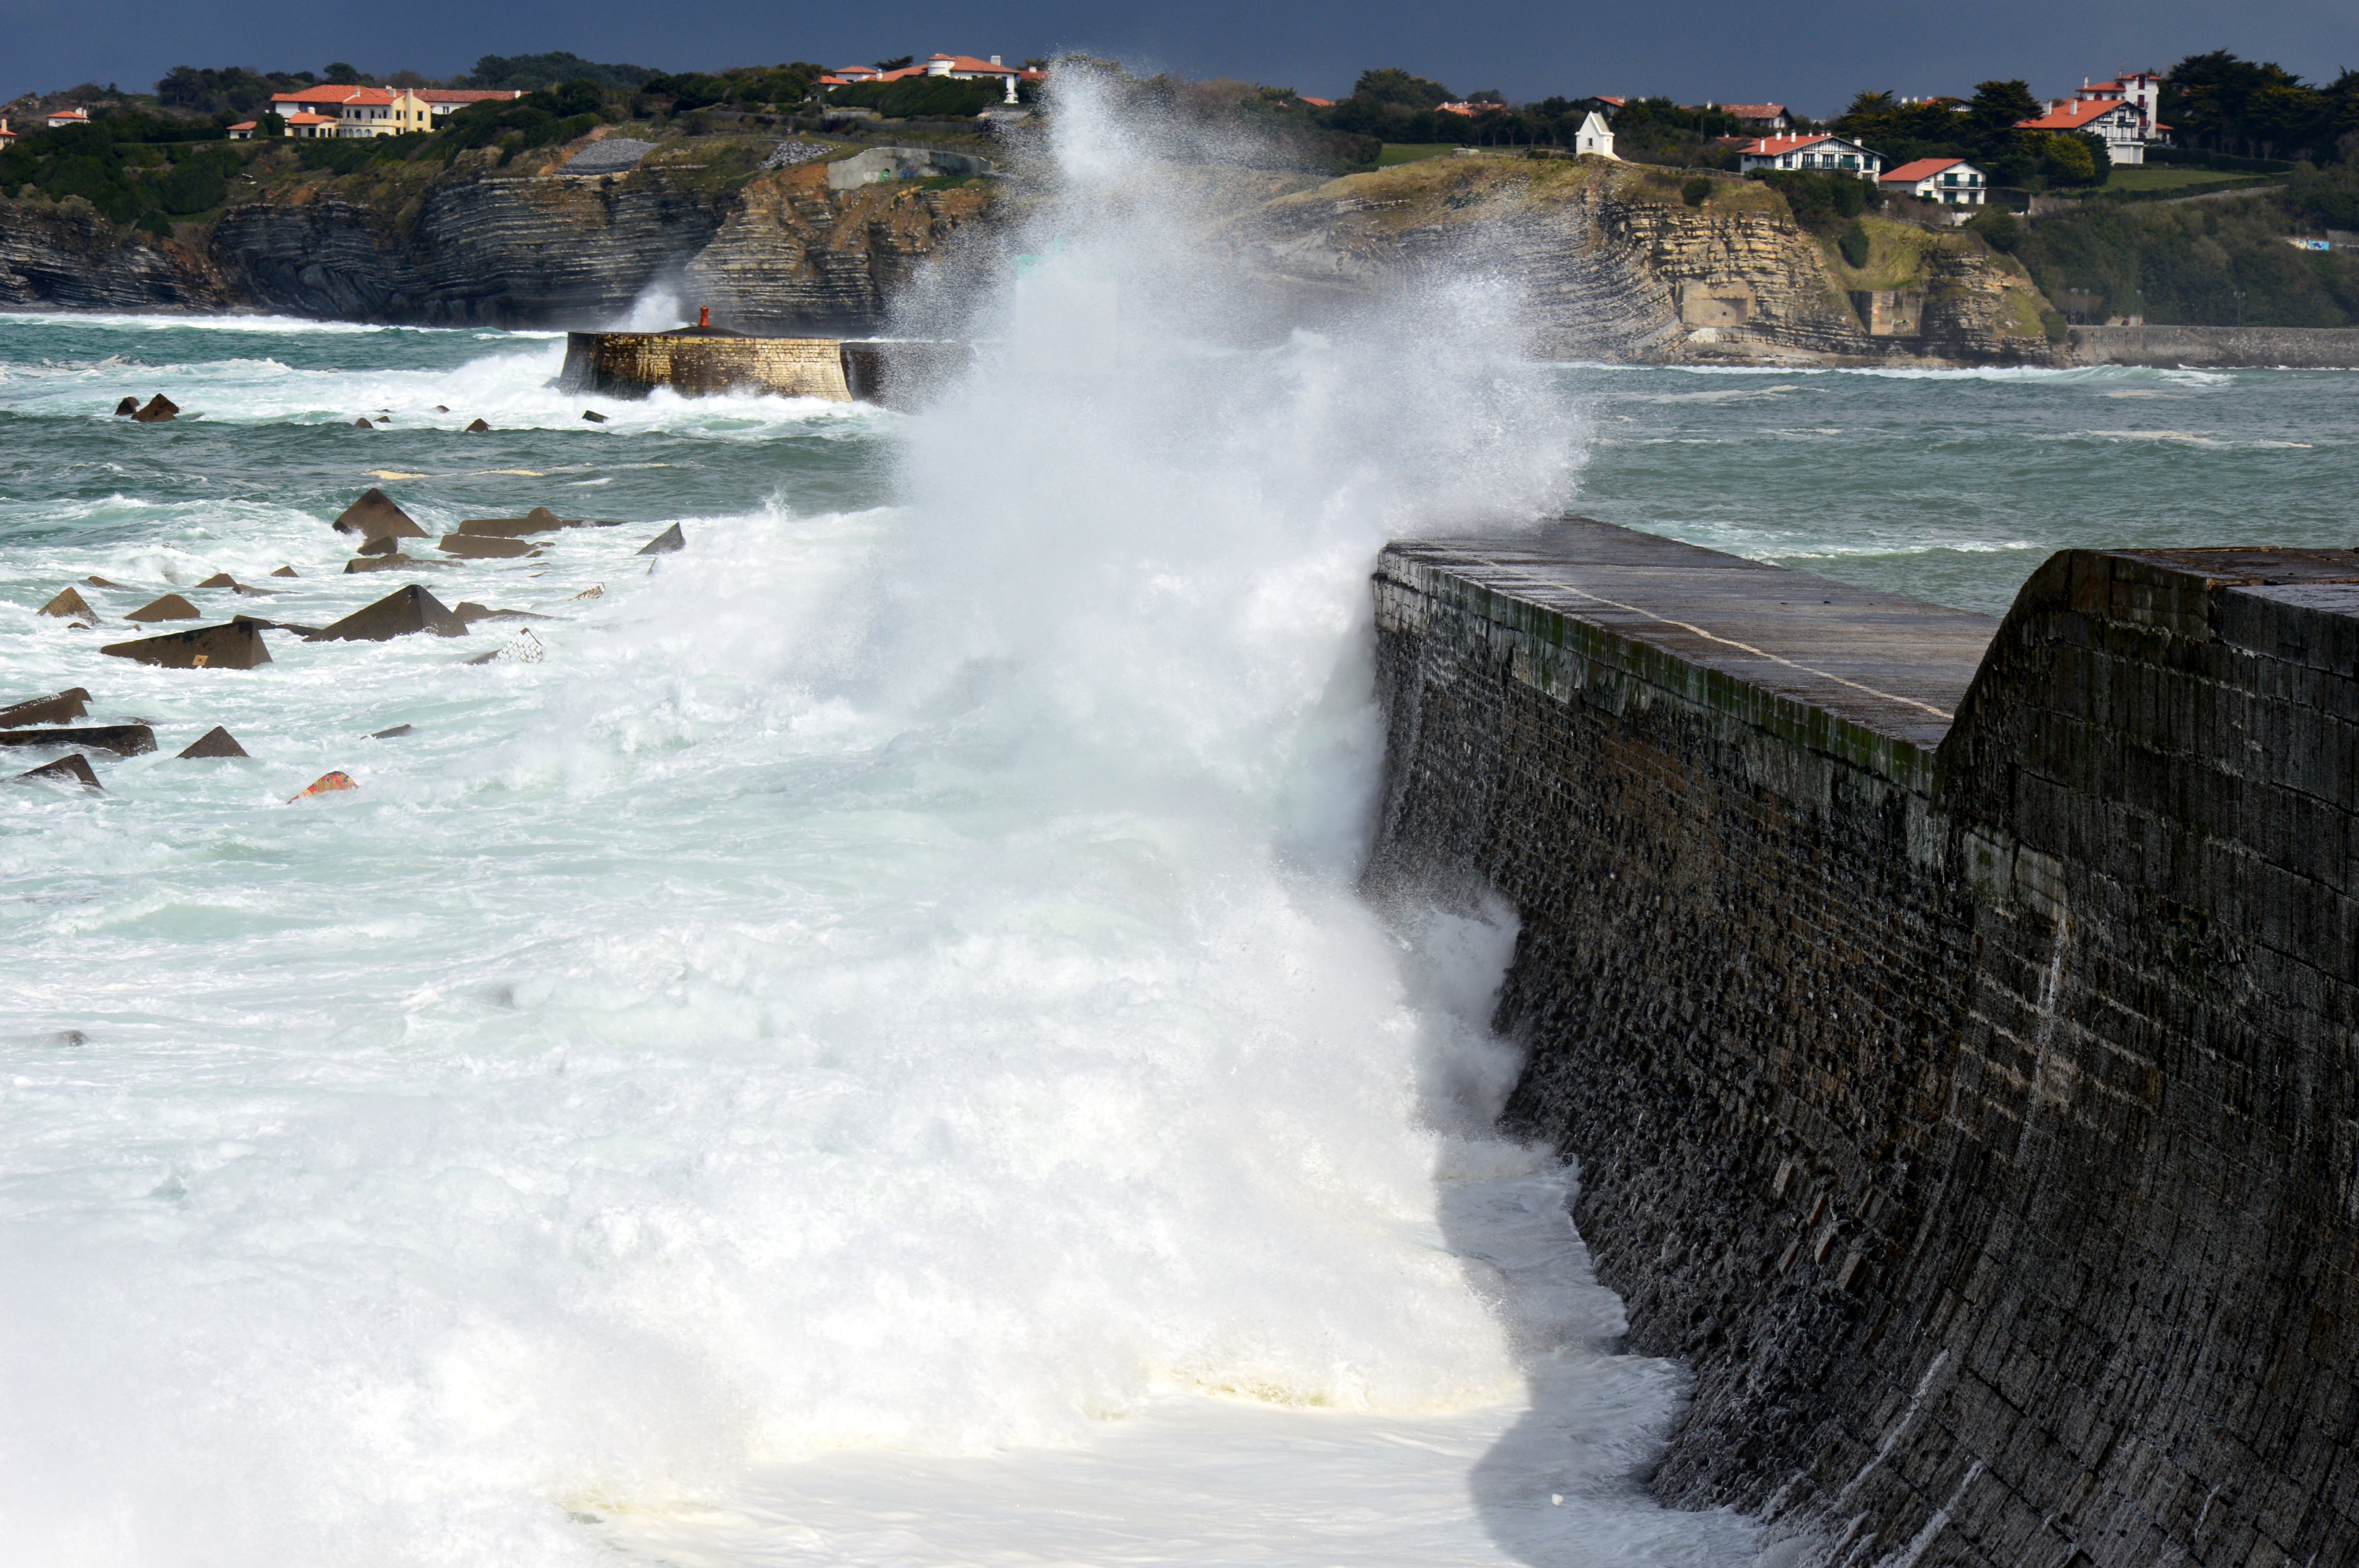
beach, sea, coast, water, ocean, waterfall, winter, shore, wave, cliff, weather, storm, terrain, season, body of water, atlantic, water feature, wind wave